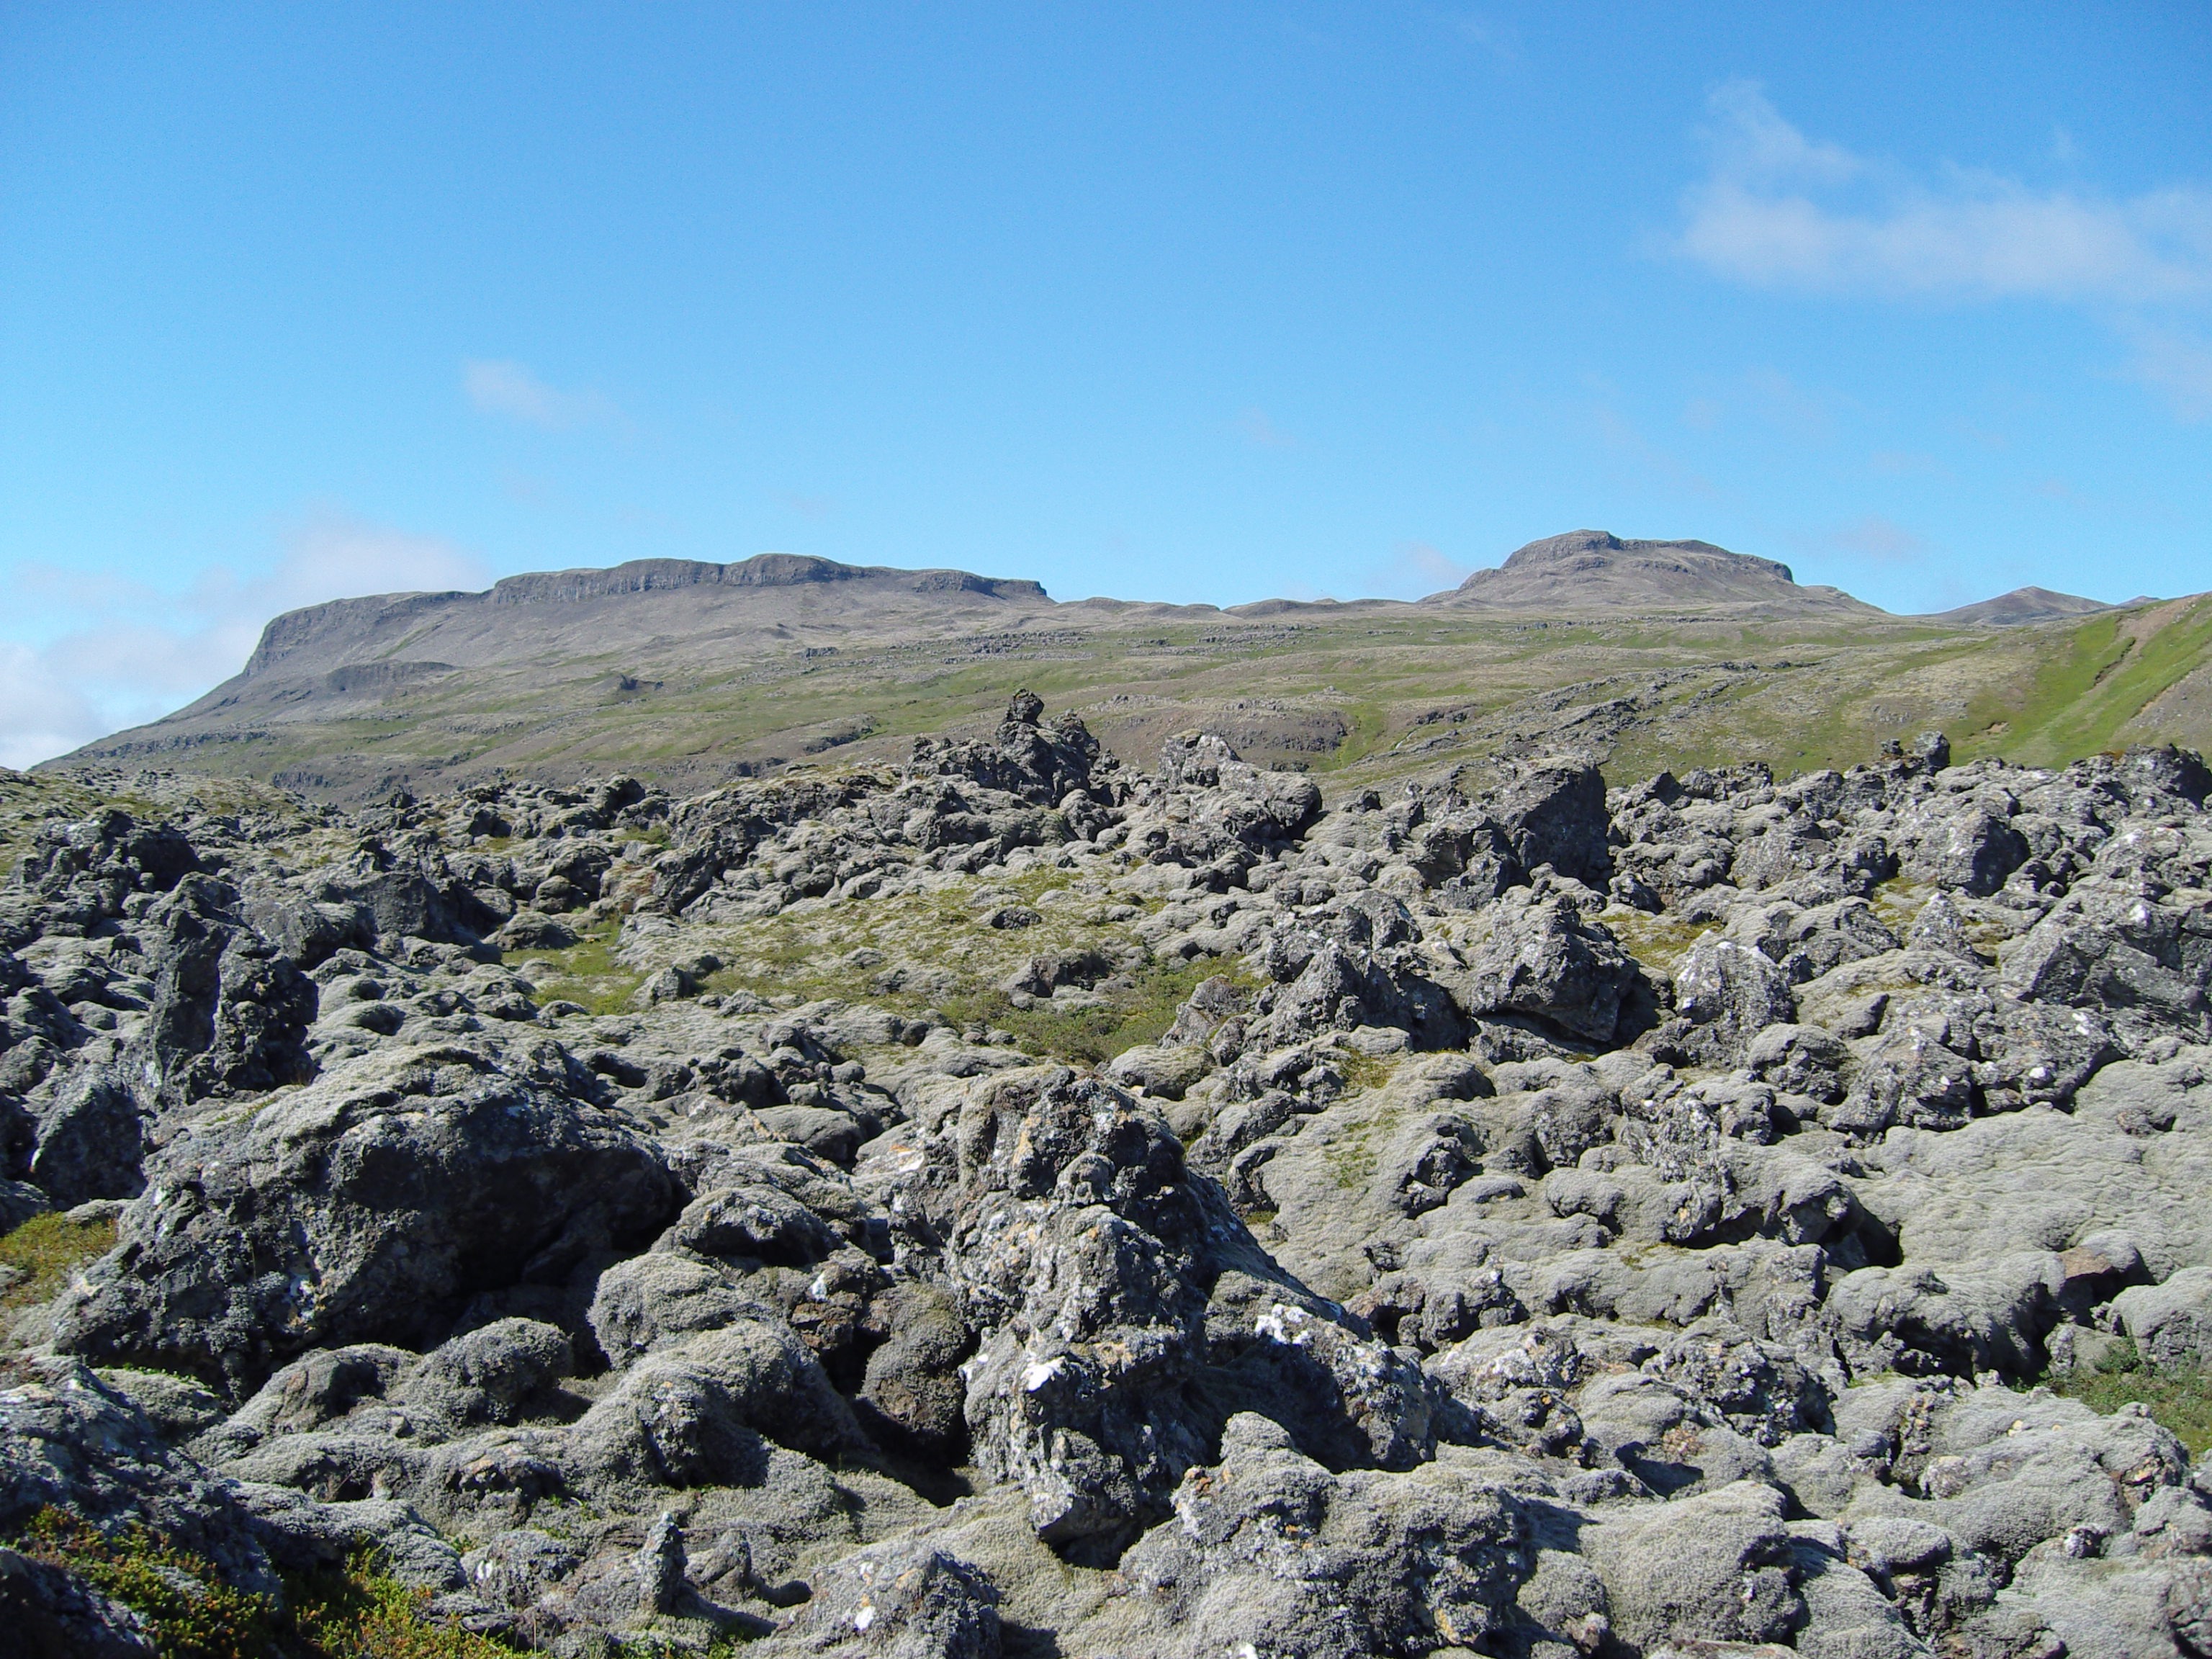
sea, coast, nature, rock, wilderness, mountain, mountain range, formation, cliff, rocky, iceland, terrain, ridge, geology, badlands, plateau, lava, petrified, fell, wasteland, moraine, landform, volcanic rock, karg, geographical feature, mountainous landforms